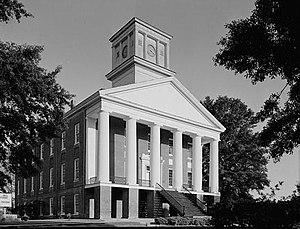
L'université d'État Alcorn est une université américaine située dans la zone non-incorporée de Lorman, près du comté de Claiborne, dans l'État du Mississippi, aux États-Unis.